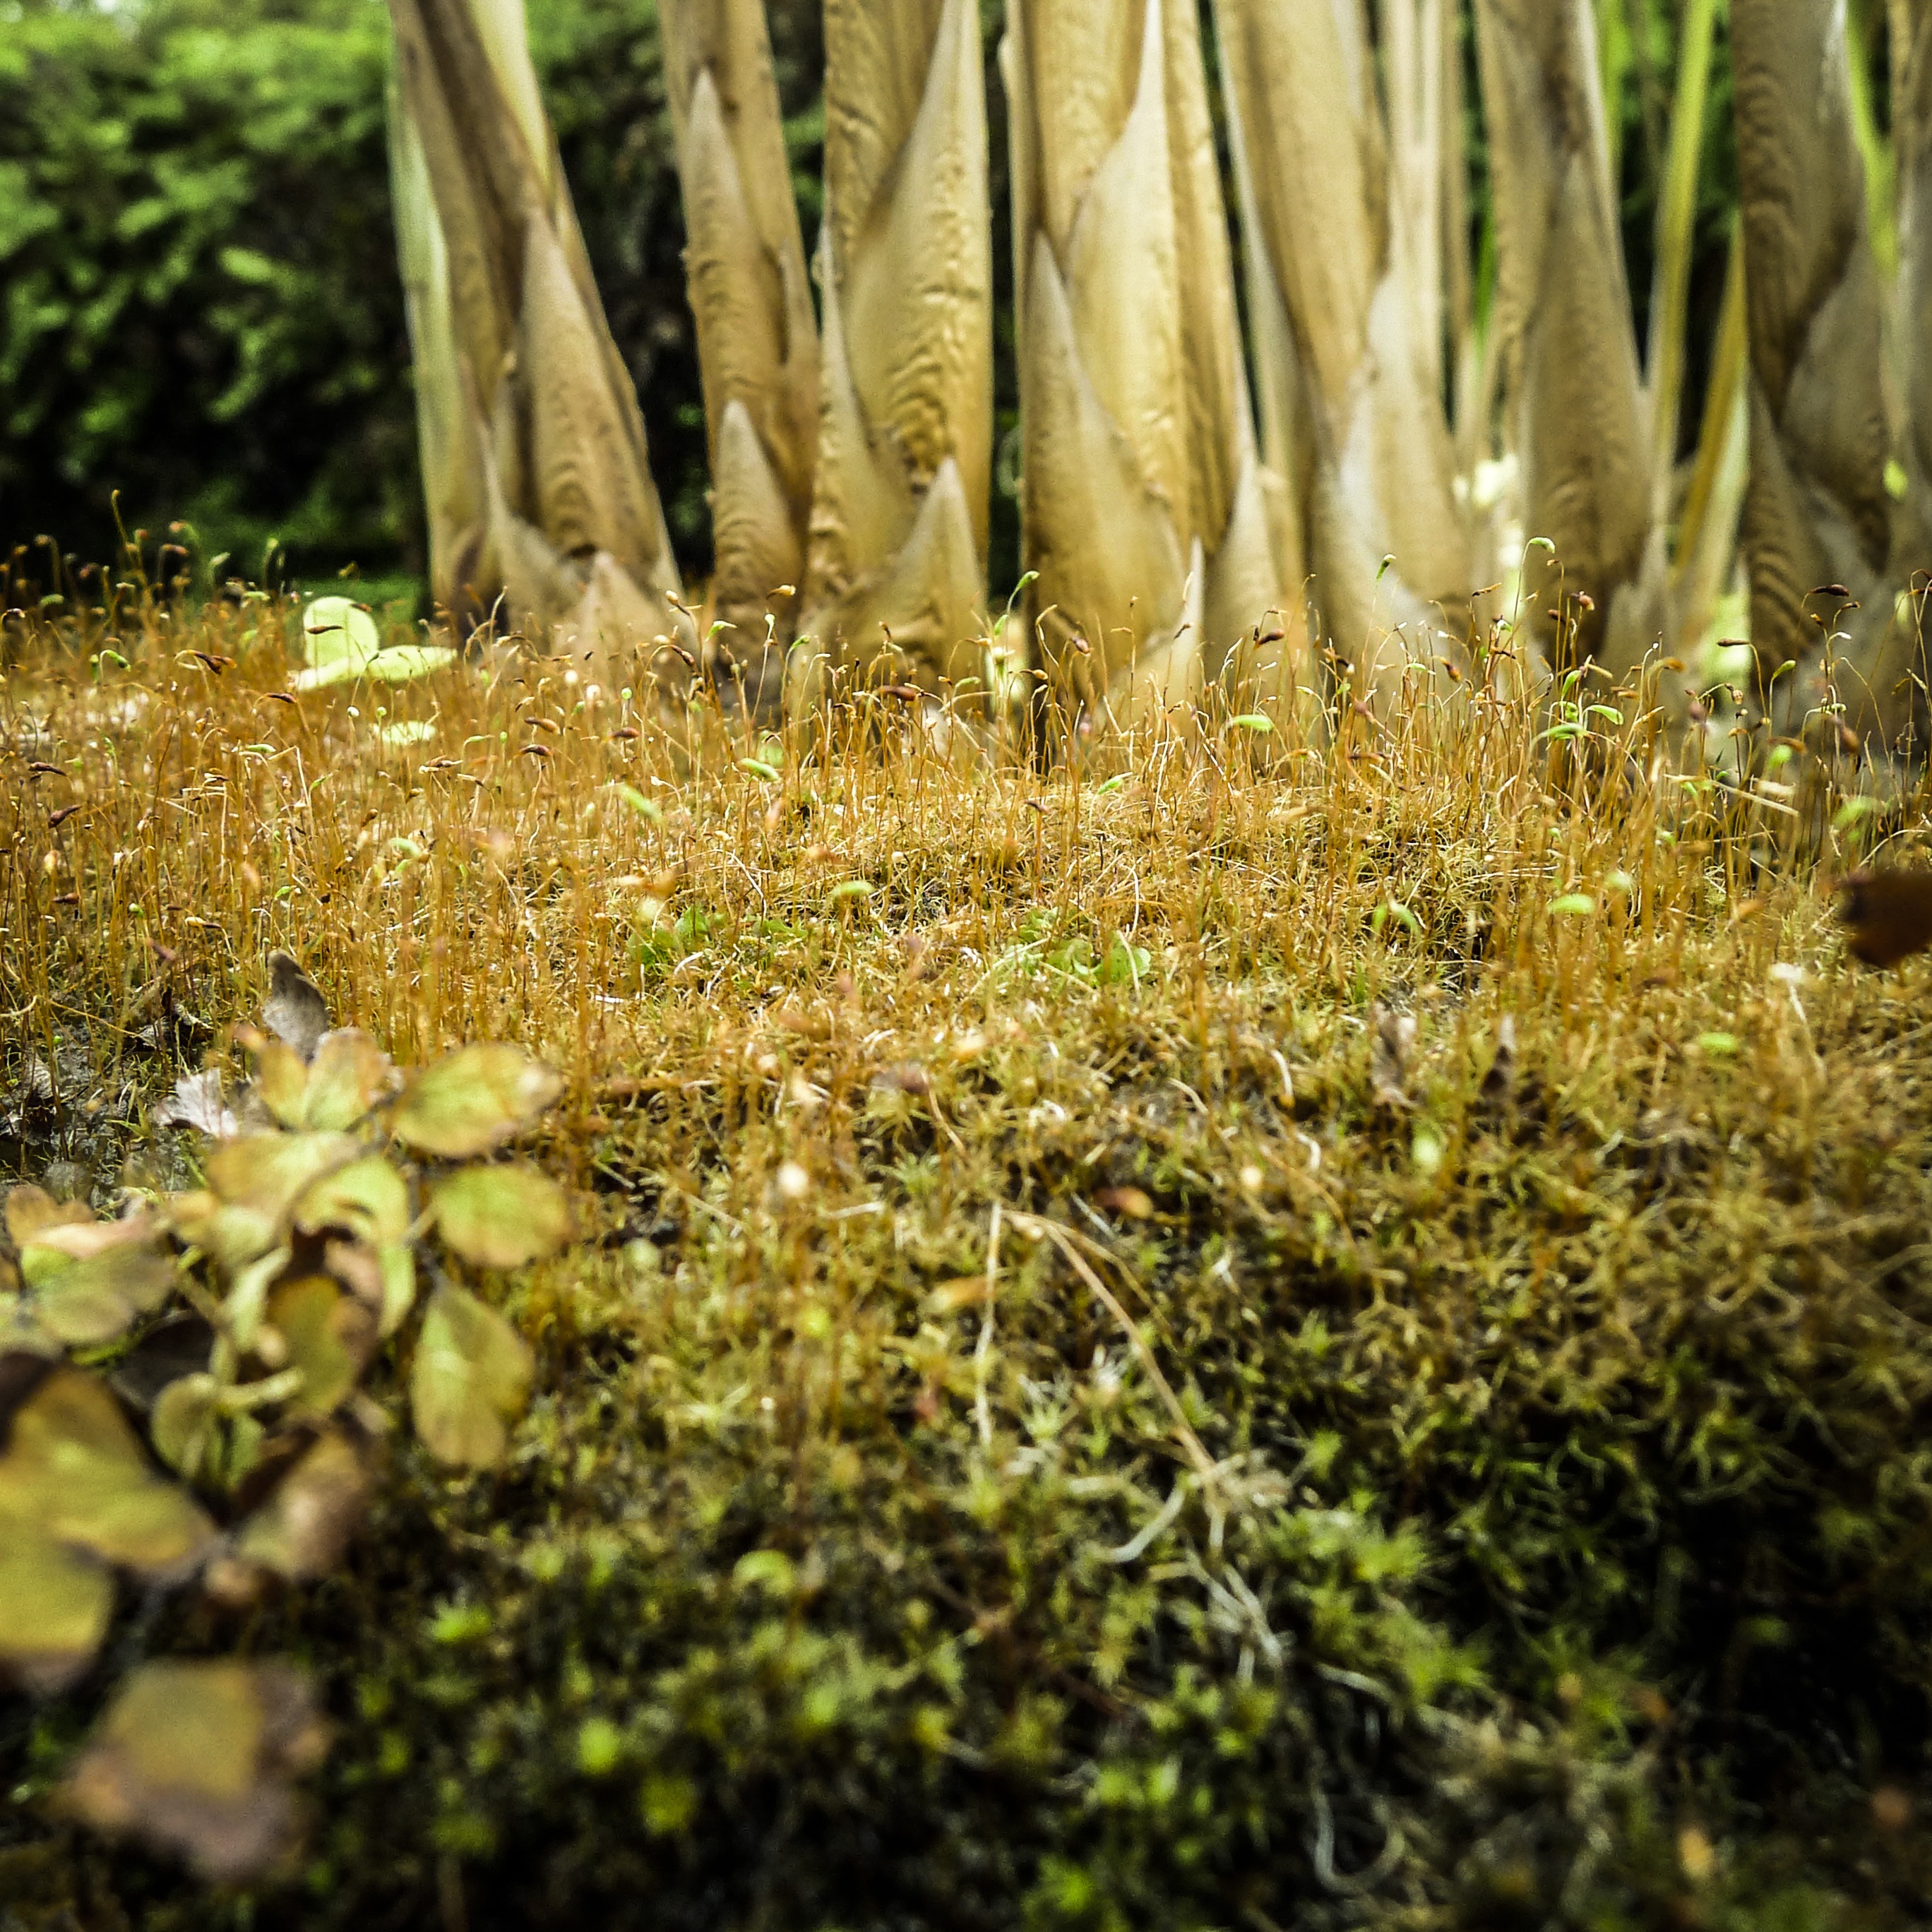
tree, nature, forest, grass, plant, sunlight, leaf, flower, moss, spring, green, jungle, crop, autumn, soil, botany, flora, vegetation, shrub, rainforest, woodland, habitat, ecosystem, natural environment, grass family, land plant